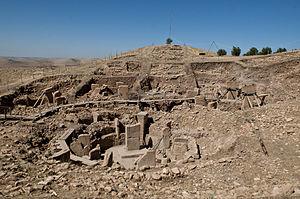
Le Néolithique du Proche-Orient est chronologiquement le plus précoce des épisodes de passage d'un mode de vie paléolithique à un mode de vie néolithique à se produire dans le monde. Il prend place entre le Levant et le Zagros occidental, incluant une partie de l'Anatolie, au début de l'Holocène, entre 10000 et 5500 av. J.-C. environ.
Cet article recense les sites mégalithiques inscrits au patrimoine mondial.
Göbekli Tepe est un site préhistorique du Néolithique précéramique A et B, occupé aux Xᵉ et IXᵉ millénaires av. J.-C., situé dans la province de Şanlıurfa, au sud-est de l’Anatolie, en Turquie, près de la frontière avec la Syrie. Au sud-ouest se trouve la ville de Şanlıurfa. Le toponyme turc Göbekli Tepe signifie « colline en forme de ventre », en référence à sa forme.
Un monument désigne à l'origine une sculpture ou ouvrage architectural permettant de rappeler un événement ou une personne, d'où sa signification première de « tombeau ». Mais par analogie, et beaucoup plus largement, ce terme qualifie depuis tout objet qui atteste l'existence, la réalité de quelque chose et qui peut servir de témoignage, comme une langue, une peinture ou une montagne.